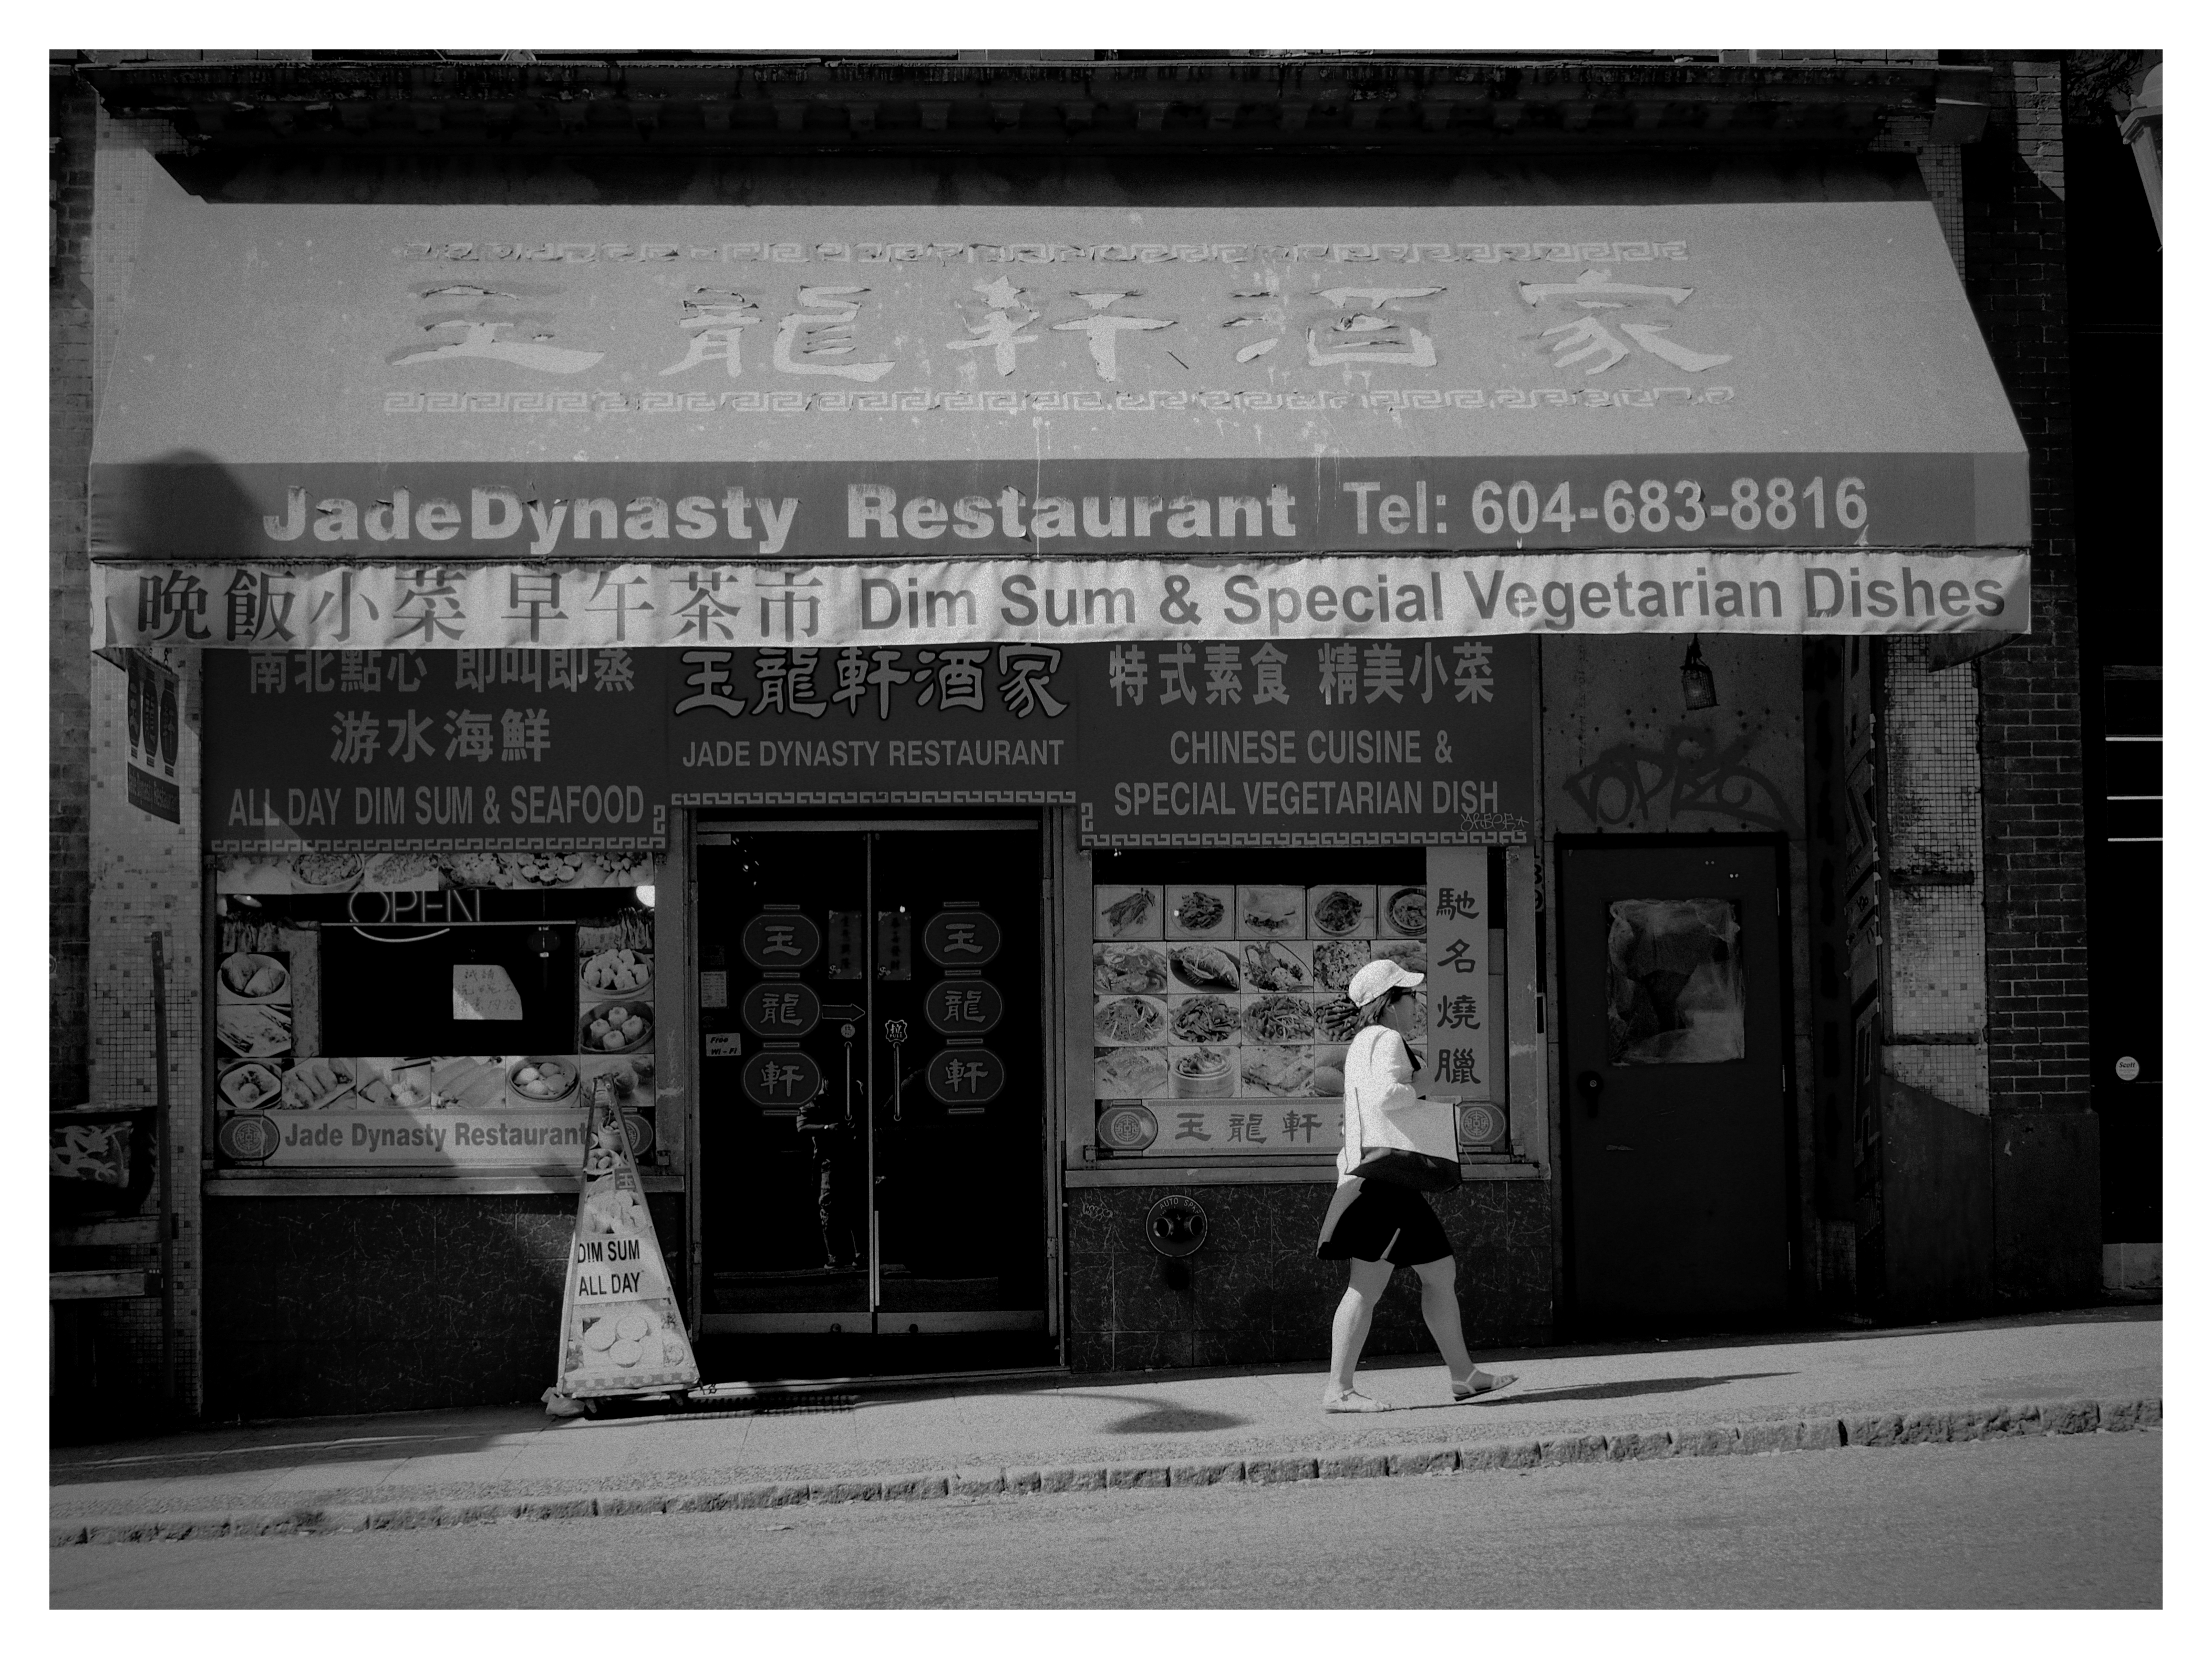
black and white, white, photography, restaurant, advertising, black, monochrome, brand, design, text, canada, photograph, poster, picture frame, image, britishcolumbia, presentation, dimsum, chinatownvancouver, olympuspenepl5, vancouverbc, chinesefood, vancouvercity, monochrome photography, album cover